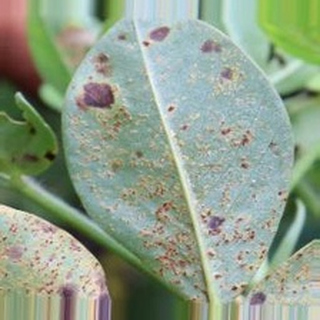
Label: groundnut_rust